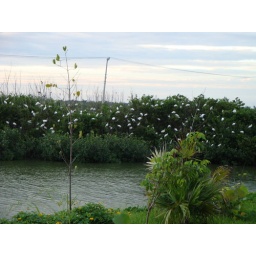
white birds in a bush at Hotel Marina el Cid